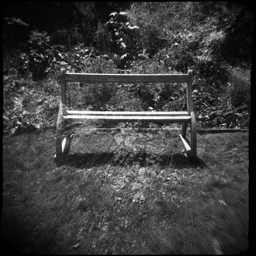
A minimalist park bench sits in a park.
A wooden bench sitting in the grass by the flowers.
a bench with  some boards missing some grass and bushes
A bench is on the grass in a black and white picture.
The bench is setting in front of some trees.